Ibrahim Dervish Pasha

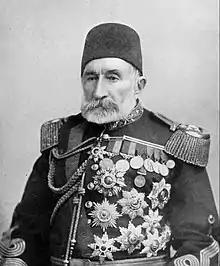
Ibrahim Dervish Pasha

Ibrahim Dervish Pasha (1817–1896) was a prominent Ottoman Turkish military figure and statesman during the 19th century who served as the governor of Bosnia.